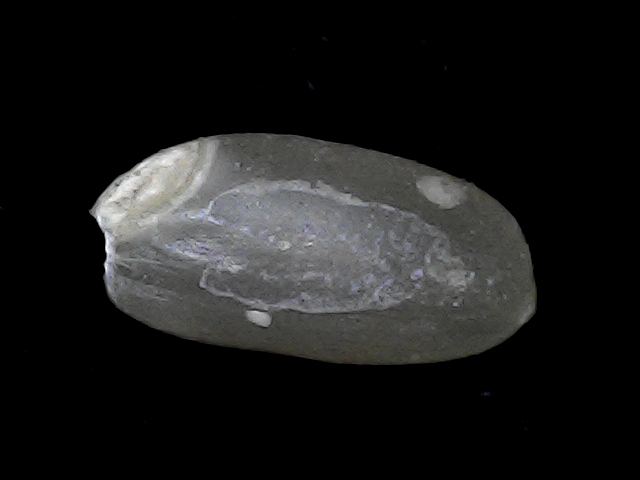
Rice variety: BD52